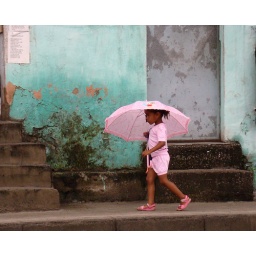
Little girl in pink